The International 2014

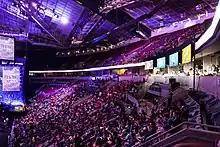
The crowd at The International 2014

Phase One of the playoffs for The International 2014 began on July 8, 2014, with teams Virtus.Pro, MVP, Liquid, and CIS Game competing for the last spot for the next phase. Phase Two of the playoffs was a round-robin group stage in which all 16 qualified teams played each other. The top two teams progressed straight to the main event's upper bracket, while the next eight teams entered a third playoff phase and the bottom six were eliminated. In Phase Three of the playoffs the eight teams who did not progress to the upper bracket and were not eliminated played to decide the six teams which would enter the upper and lower brackets, with two teams eliminated from the tournament.